Nanxiang station (Shanghai Metro)

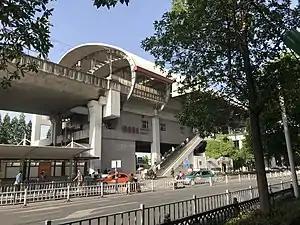
Station exterior

Nanxiang is a station on Line 11 of the Shanghai Metro. It opened on December 31, 2009.